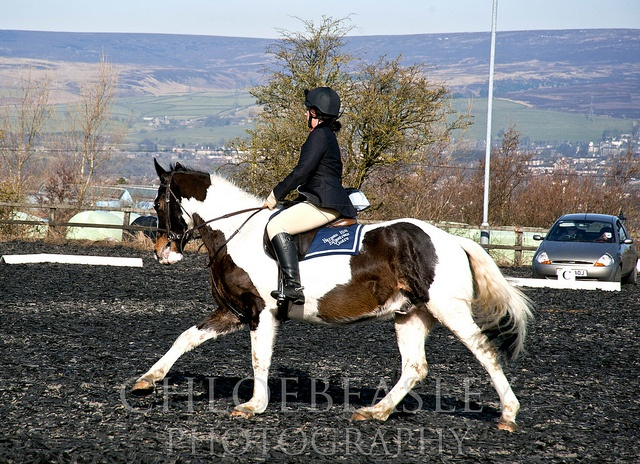
a woman is riding a horse in a field
A woman riding on the back of a horse along a paved parking lot.
The woman is riding the show horse outside.
A girl is riding on a horse.
 a professional rider trotting on a brown and white horse